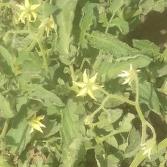
Crop: Tomato
Condition: healthy-leaf